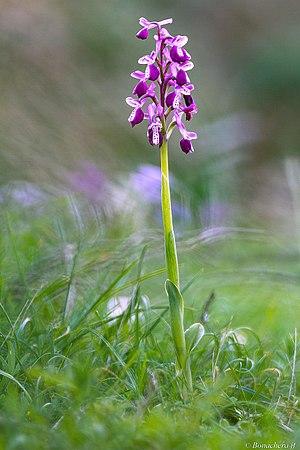
L'orchis à long éperon, anciennement Orchis longicornu Poiret, est une plante herbacée terrestre européenne de la famille des Orchidées.